Saudi Arabia

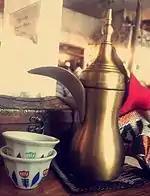
Arabic coffee is a traditional beverage in Arabian cuisine.

Saudi Arabia's reported population is 32,175,224 as of 2022, making it the fourth most populous country in the Arab world. Close to 42% of its inhabitants are immigrants, mostly from the Middle East, Asia, and Africa.